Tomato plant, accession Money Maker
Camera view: horizontal (90 deg, fisheye); turntable rotation: 150 degrees
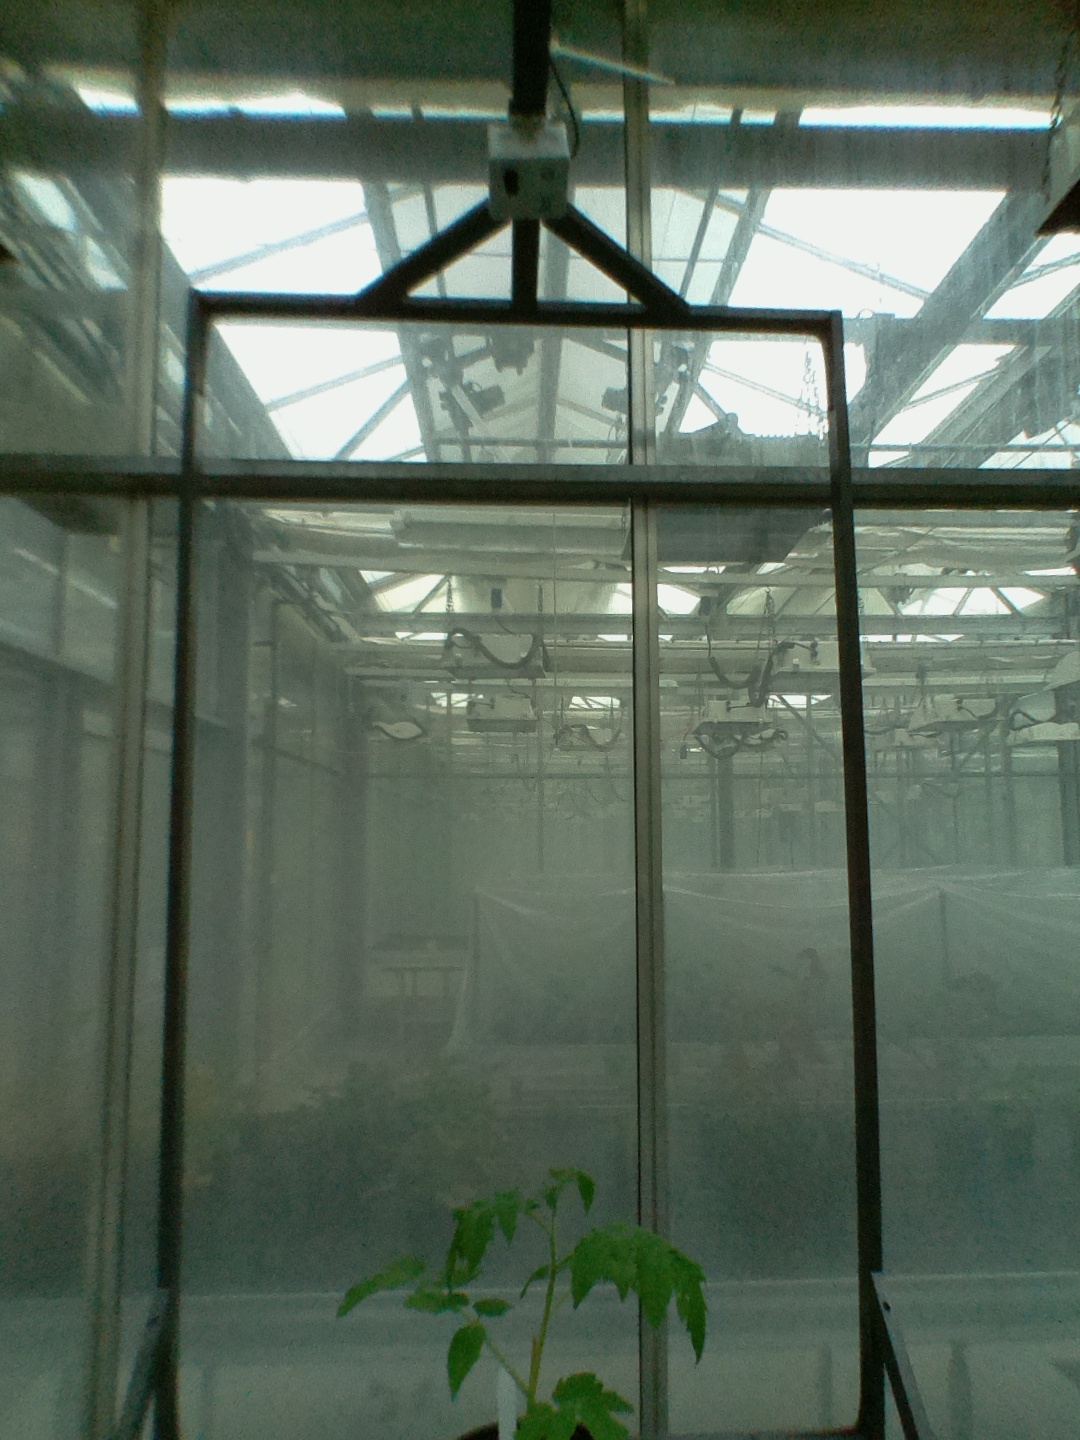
BBCH growth stage 13: 6 of true leaves visible